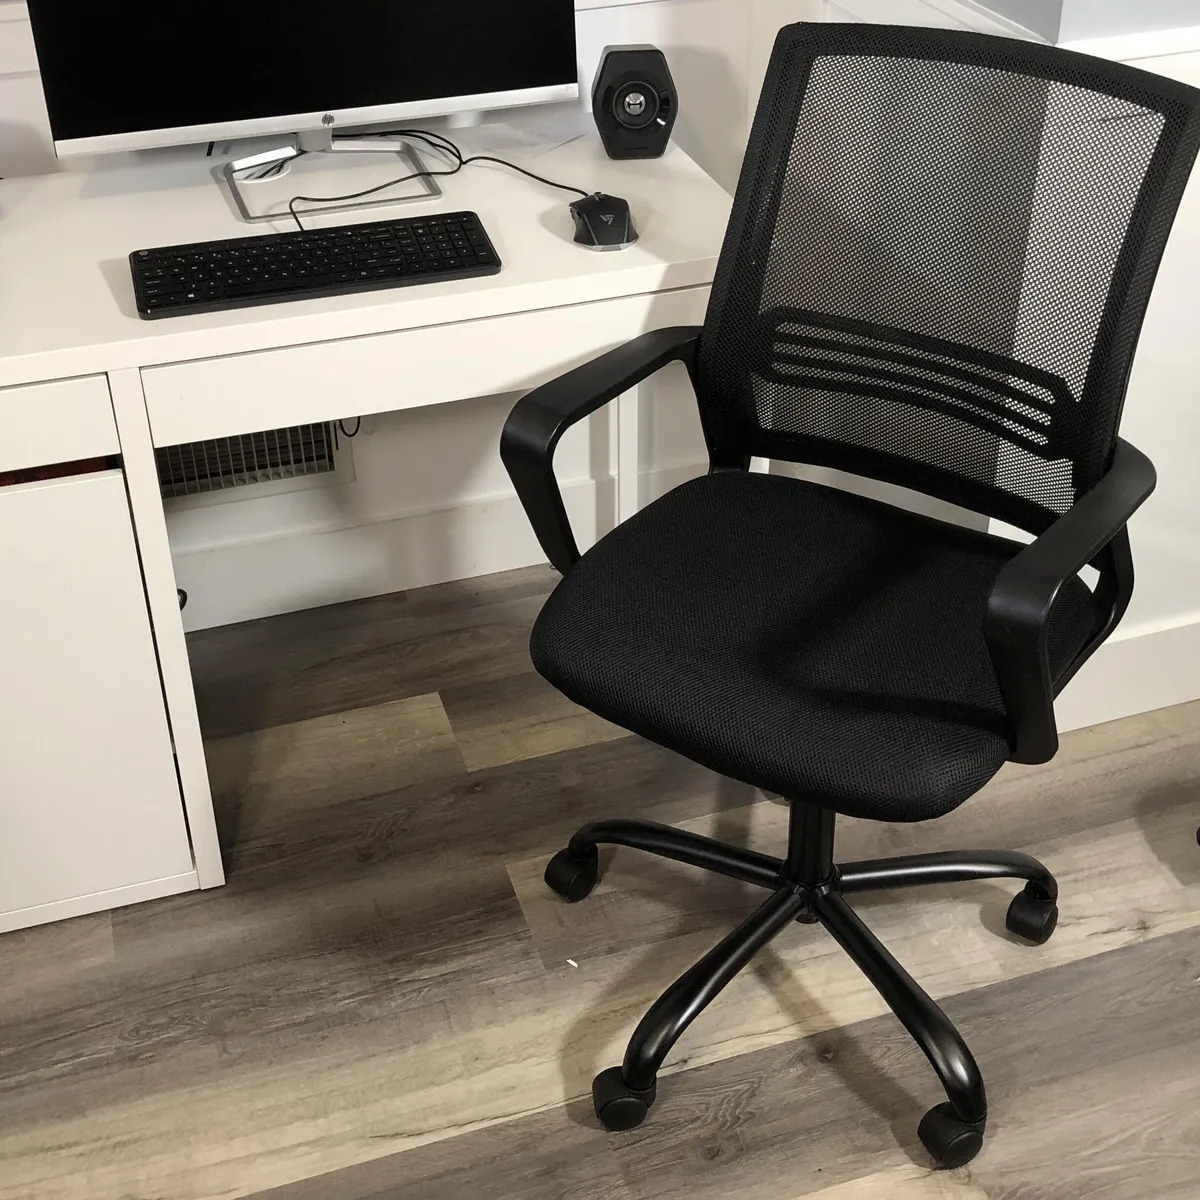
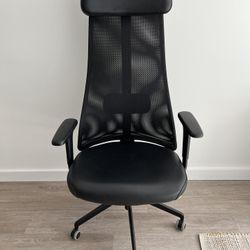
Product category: items_chair
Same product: no